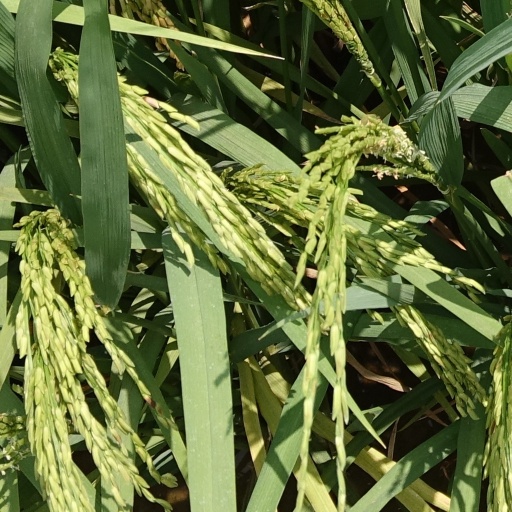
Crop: rice